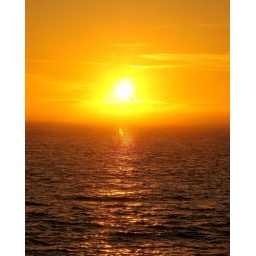
a modified surfboard having a mast mounted on a universal joint and sailed by one person standing up